George Dudley

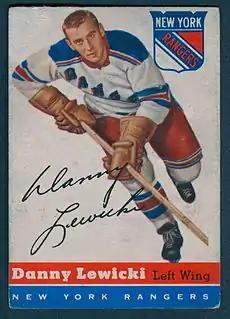
Hockey card with in-game action photo of Lewicki playing for the New York Rangers

On April 17, 1945, Dudley was elected secretary of the International Ice Hockey Association. On the same day, Dudley was elected secretary of the CAHA to succeed Fred Marples. Dudley's role as past-president was filled by Frank Sargent, when Hanson Dowell became president. The CAHA arranged to give 25 per cent of its annual proceeds towards building a facility for the Original Hockey Hall of Fame, and Dudley expected that amount to be $4,000 to $5,000.